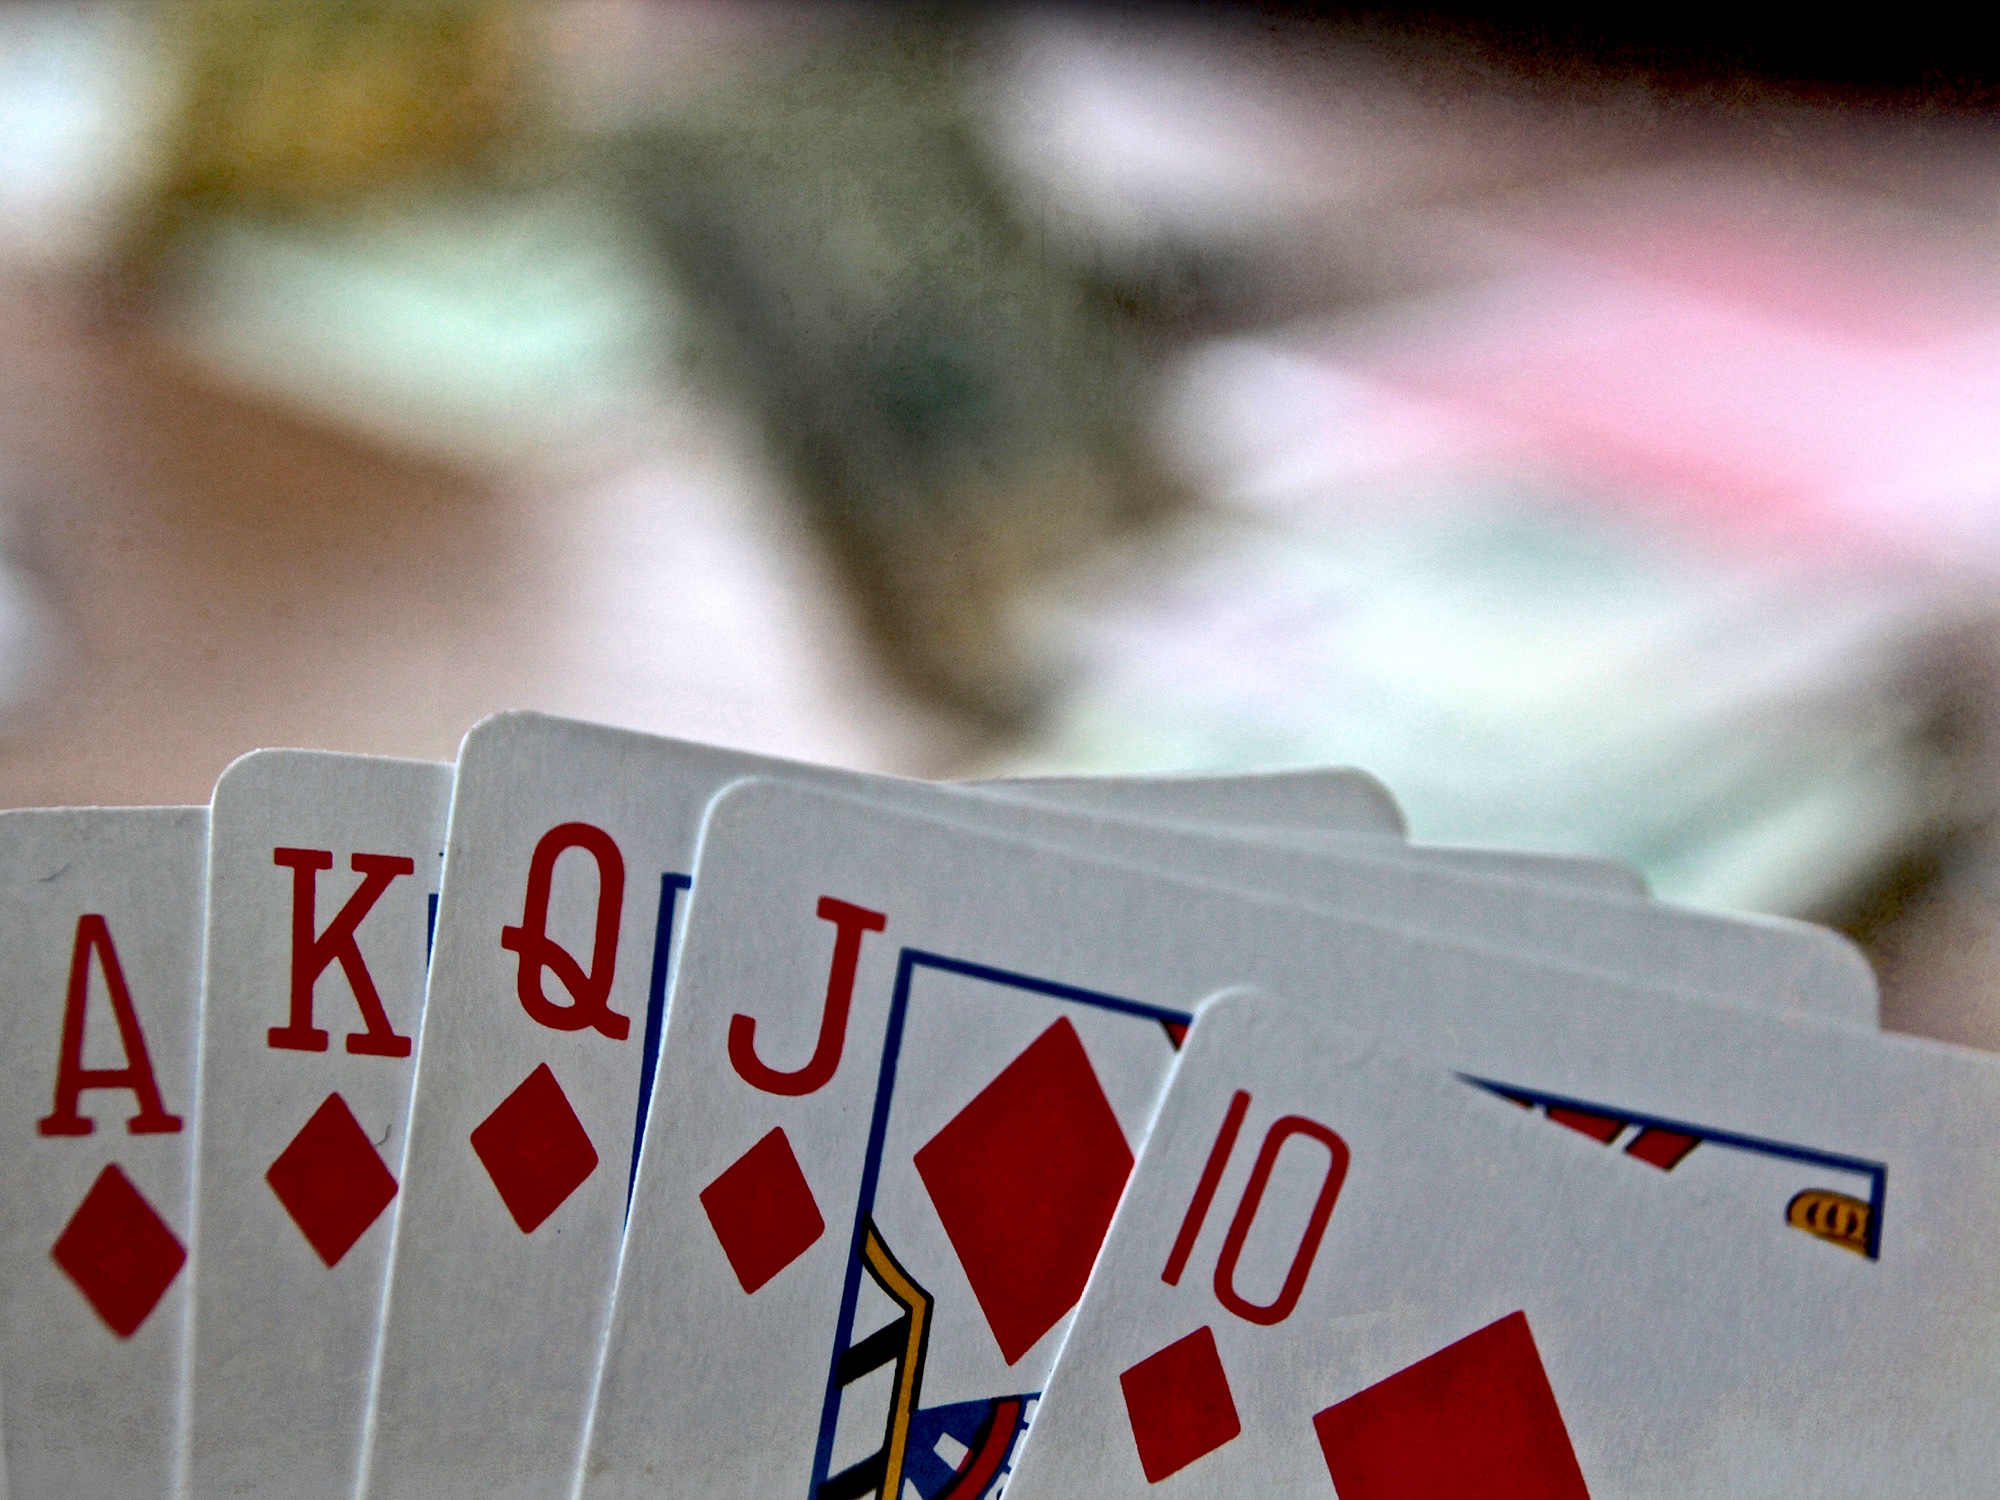
white, number, red, color, cards, shape, emotion, poker, odc, onthetable, texturebyskeletalmess